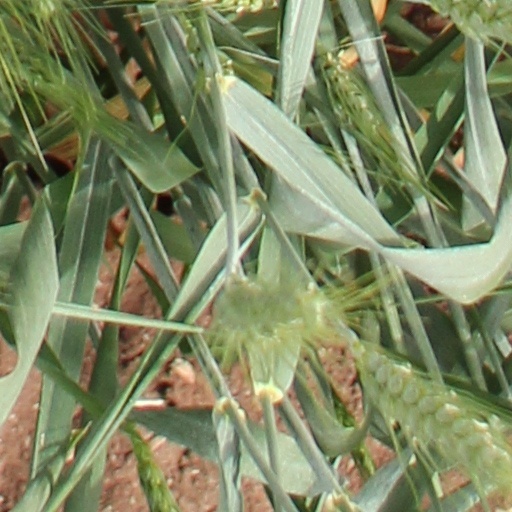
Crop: wheat